Joe Satriani: The Complete Studio Recordings

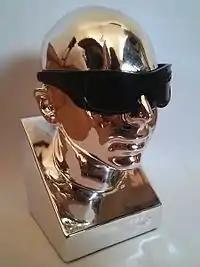
The "Chrome Dome" USB

The Complete Studio Recordings is a box set compilation by guitarist Joe Satriani released on April 22, 2014 through Legacy Recordings. It contains all fourteen of Satriani's studio albums recorded between 1986 and 2013, and also includes a bonus album named "Added Creations and Bonus Tracks" which contains alternate takes, remixes and one-off tracks. All fifteen albums also appear digitally remastered on two USB sticks stored in a lifelike sculpture of Satriani's head, dubbed the "Chrome Dome", in a limited run of 500, which was exclusively available through Satriani's website.